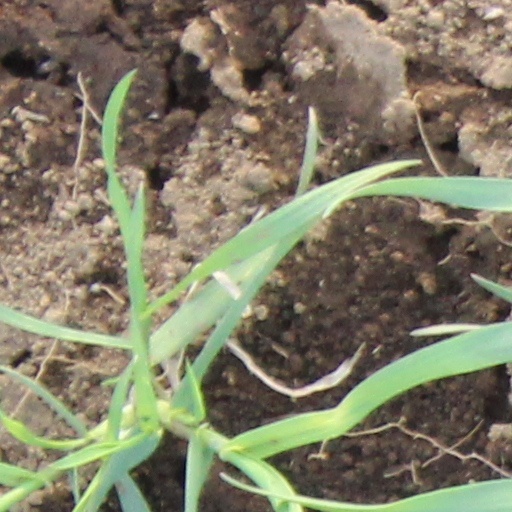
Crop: wheat